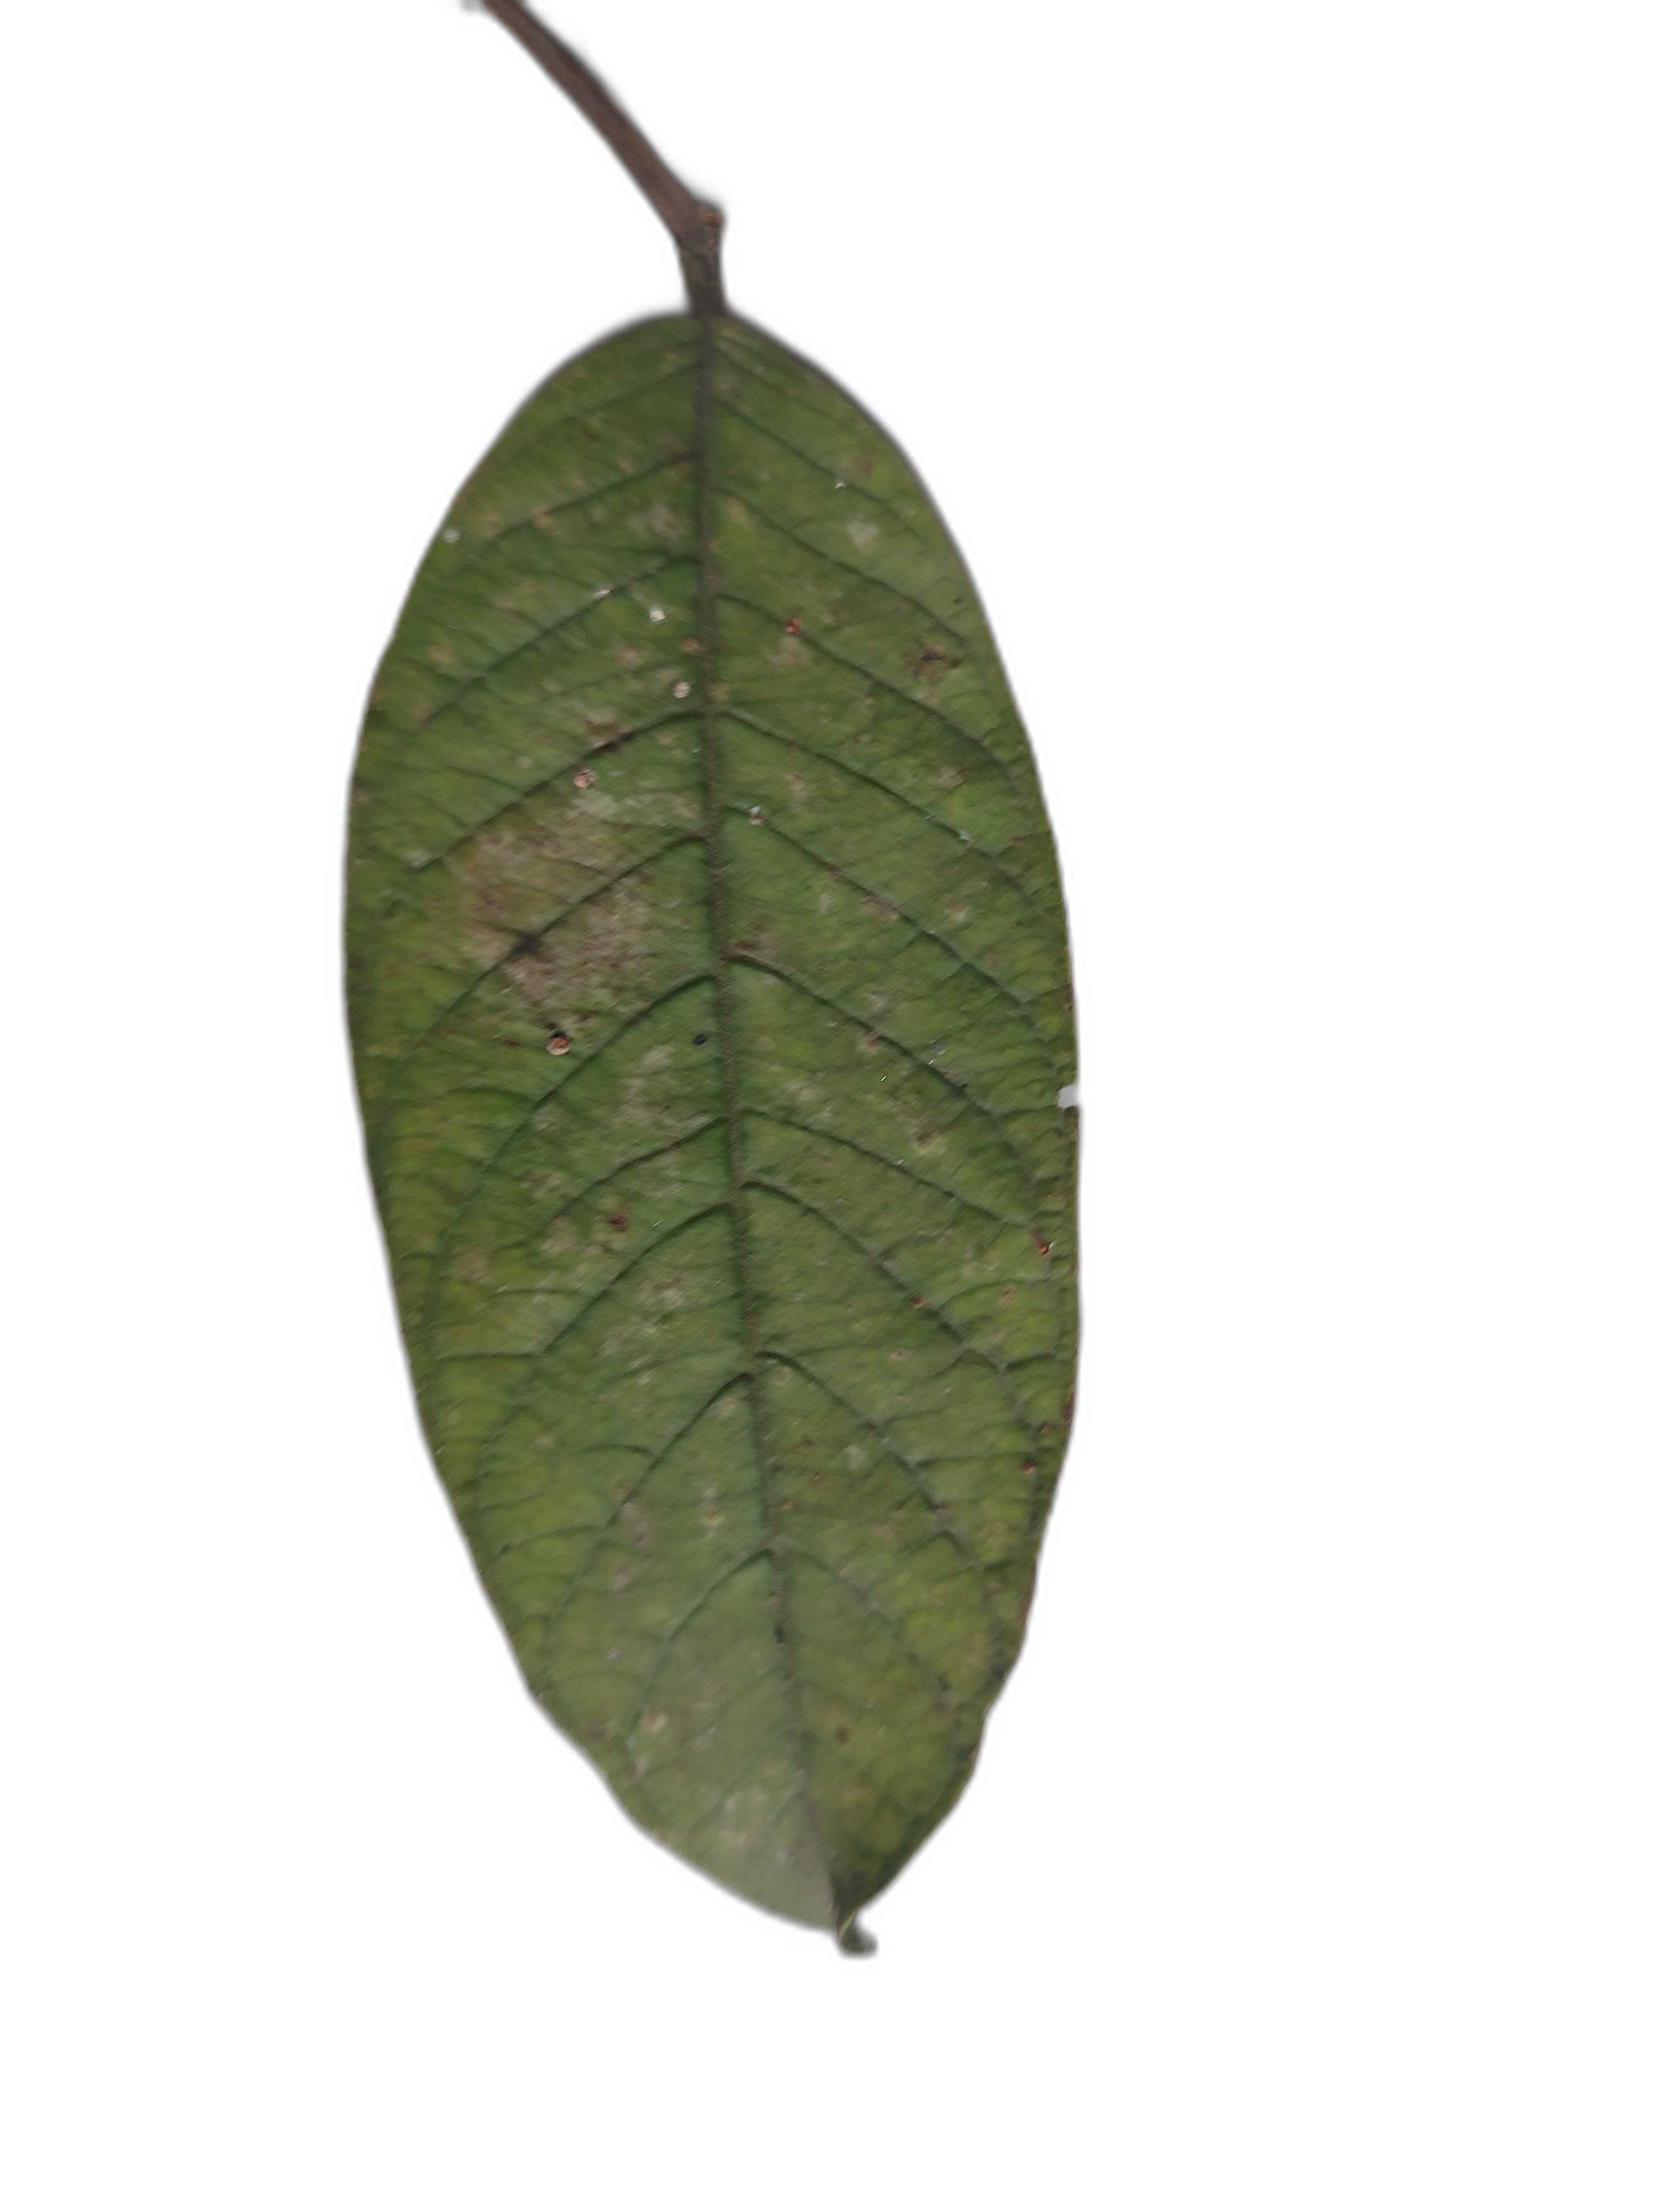
Plant part: leaf
Disease: Anthracnose